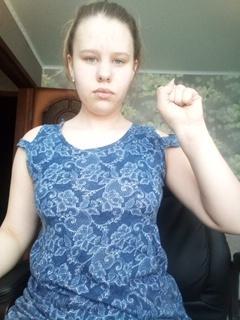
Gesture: fist